Zimmerwald Conference

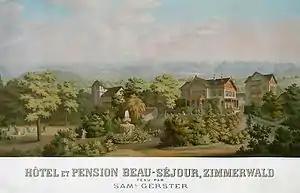
Hotel Beau Séjour in 1964

Grimm greeted the delegates at the "Volkshaus" in Berne on the morning of September 5, before they moved on to Eiglerplatz. From there they left in four coaches for a two-hour ride to Zimmerwald, a small Prealpine village consisting of twenty-one houses some ten kilometers (six miles) to the south. According to Trotsky, on their way to Zimmerwald the delegates joked that "half a century after the formation of the First International it was still possible to fit all the internationalists in Europe into four coaches", but they were in an optimistic mood. In order to keep the meeting secret, the delegates were prohibited from sending letters while in Zimmerwald and they received no news from the outside world. In their spare time, they hiked the surrounding mountains and were entertained by Grimm's yodeling and Chernov's renditions of Russian folk tunes.